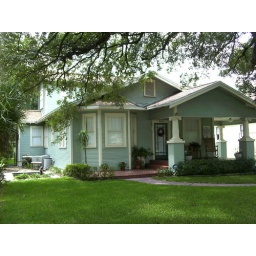
green airplane bungalow in Tampa